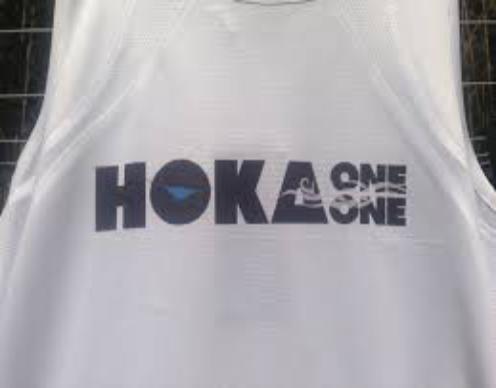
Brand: Hoka One One
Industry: Clothes